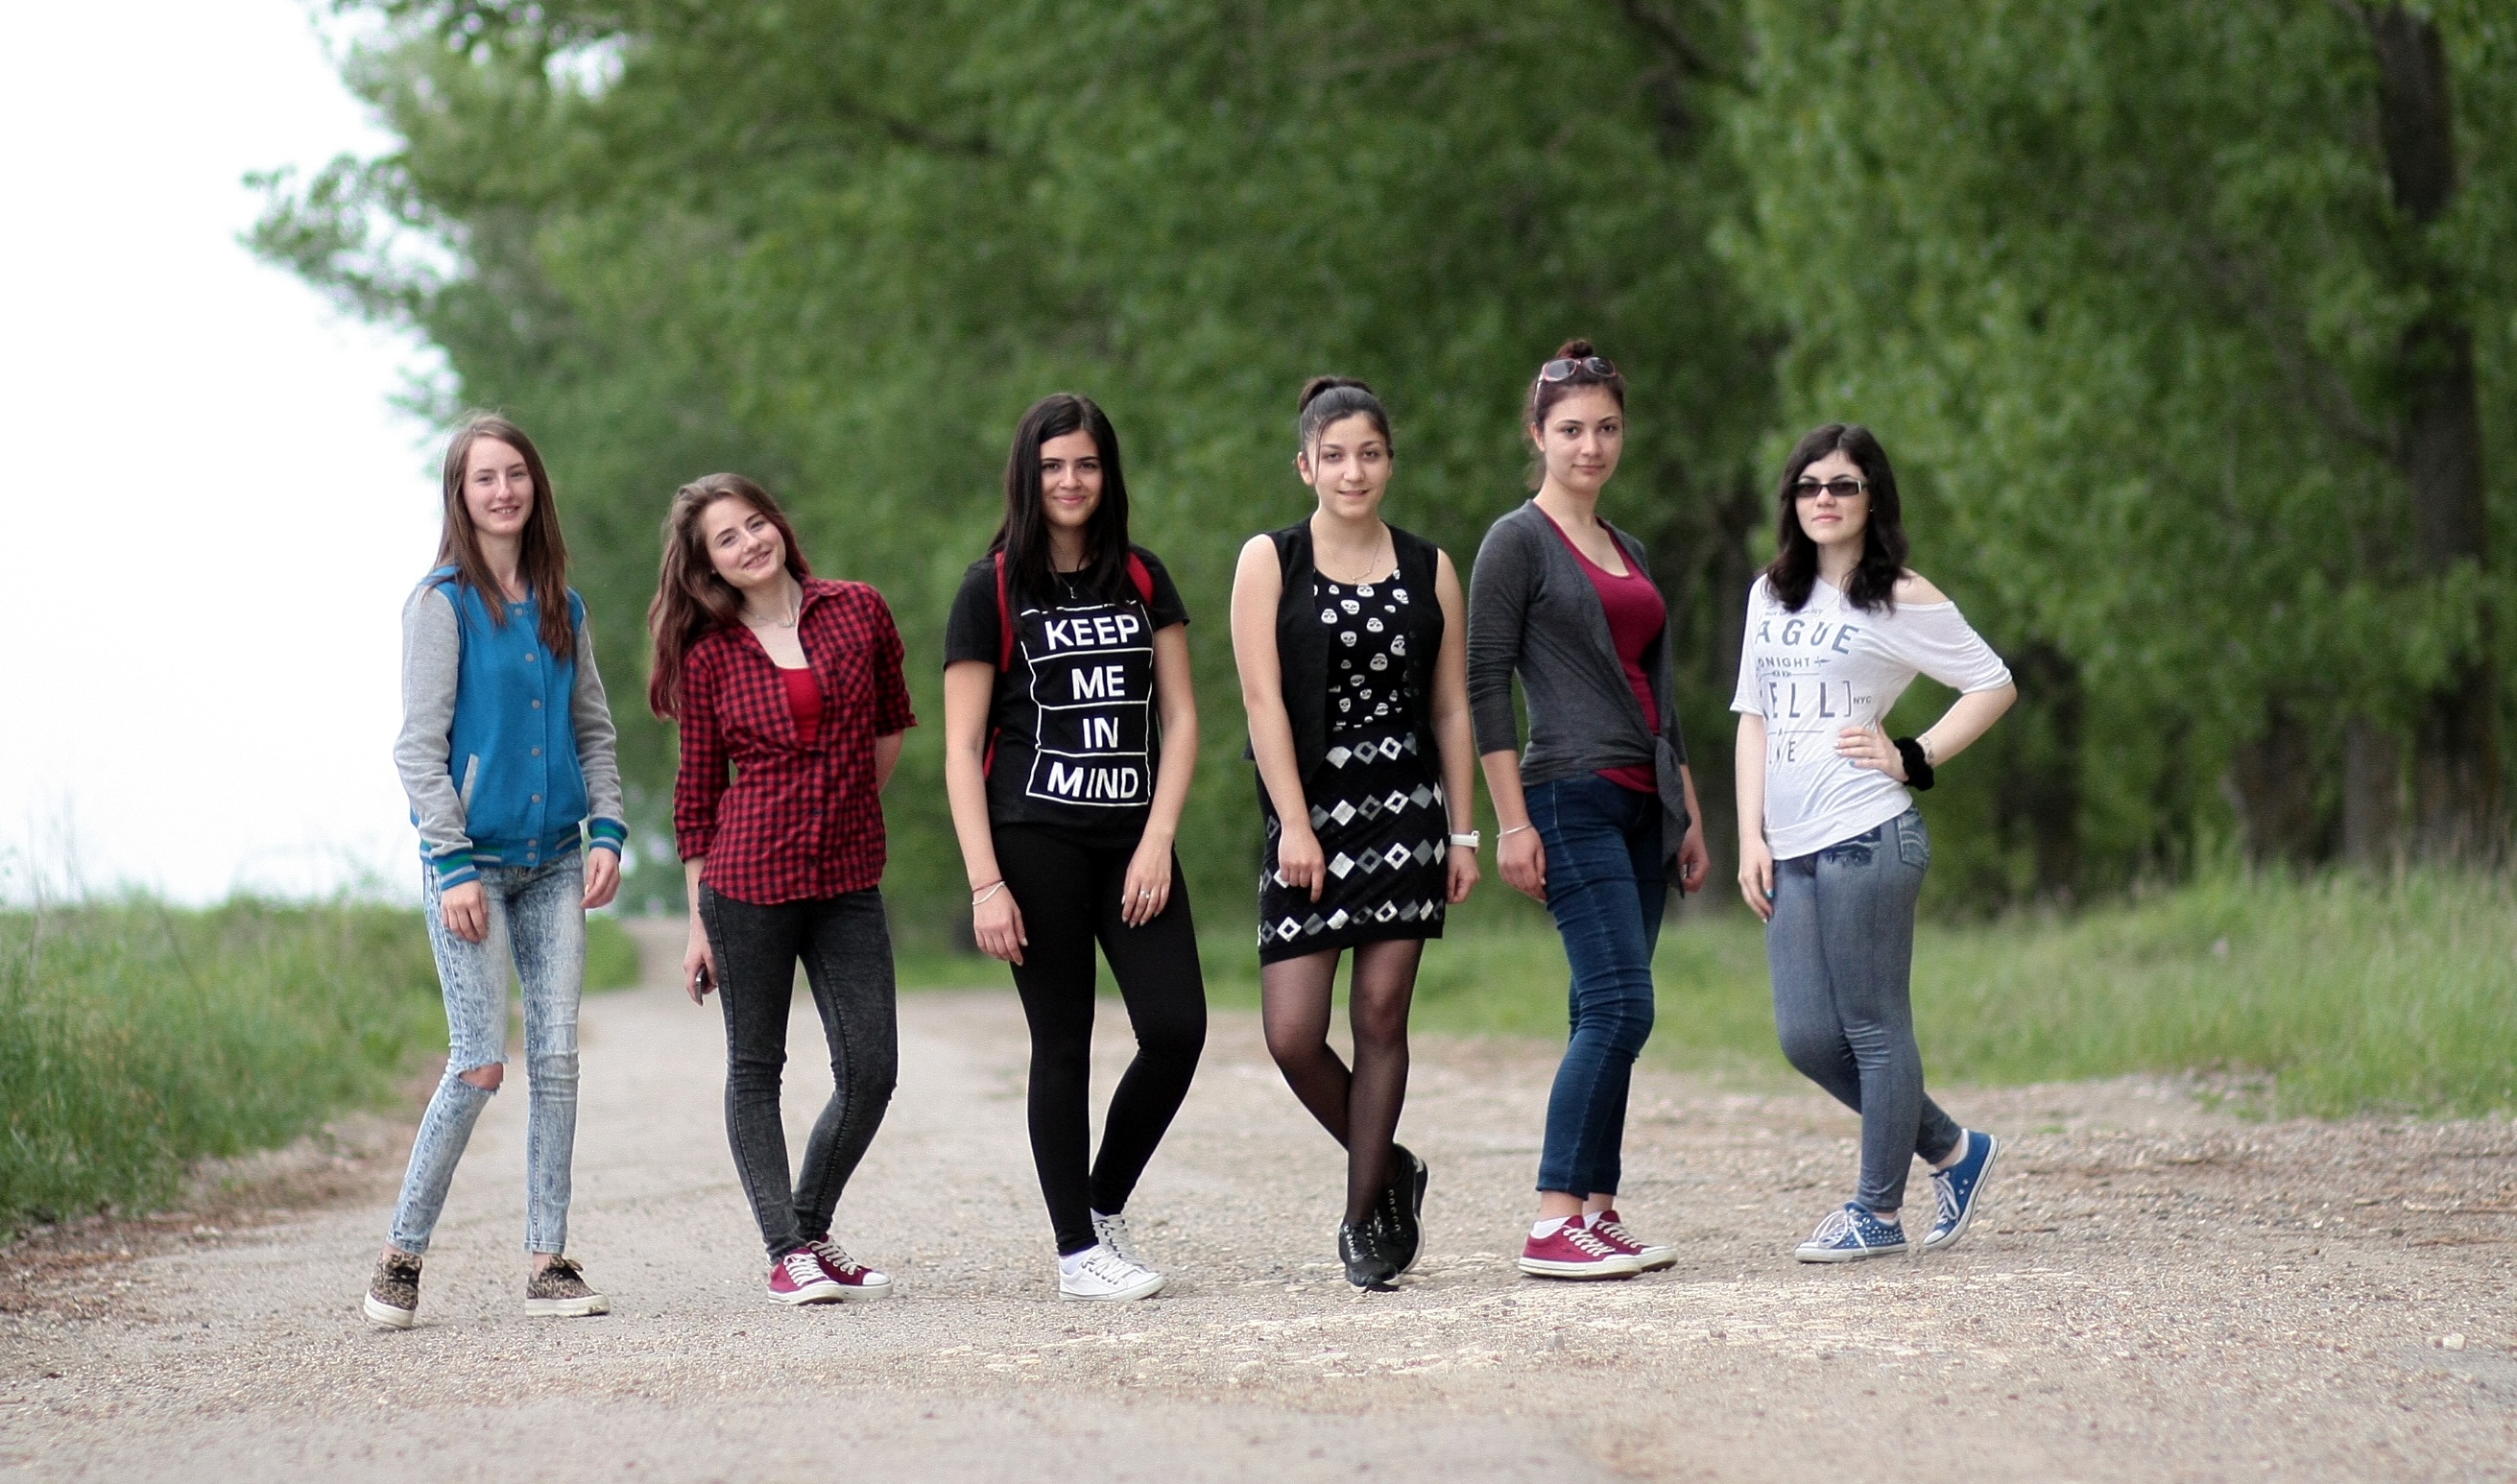
walking, people, youth, hike, buddy, family, girls, team, beauty, social group